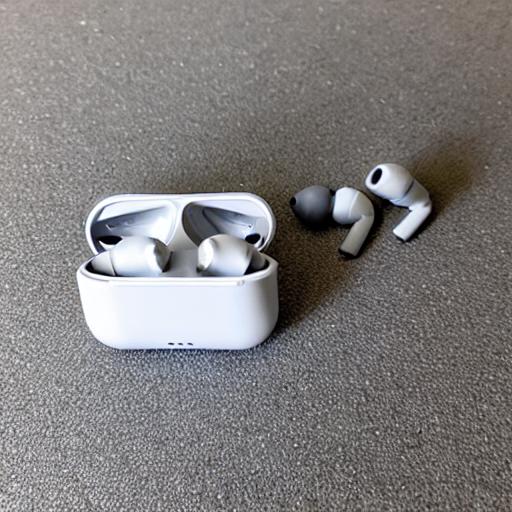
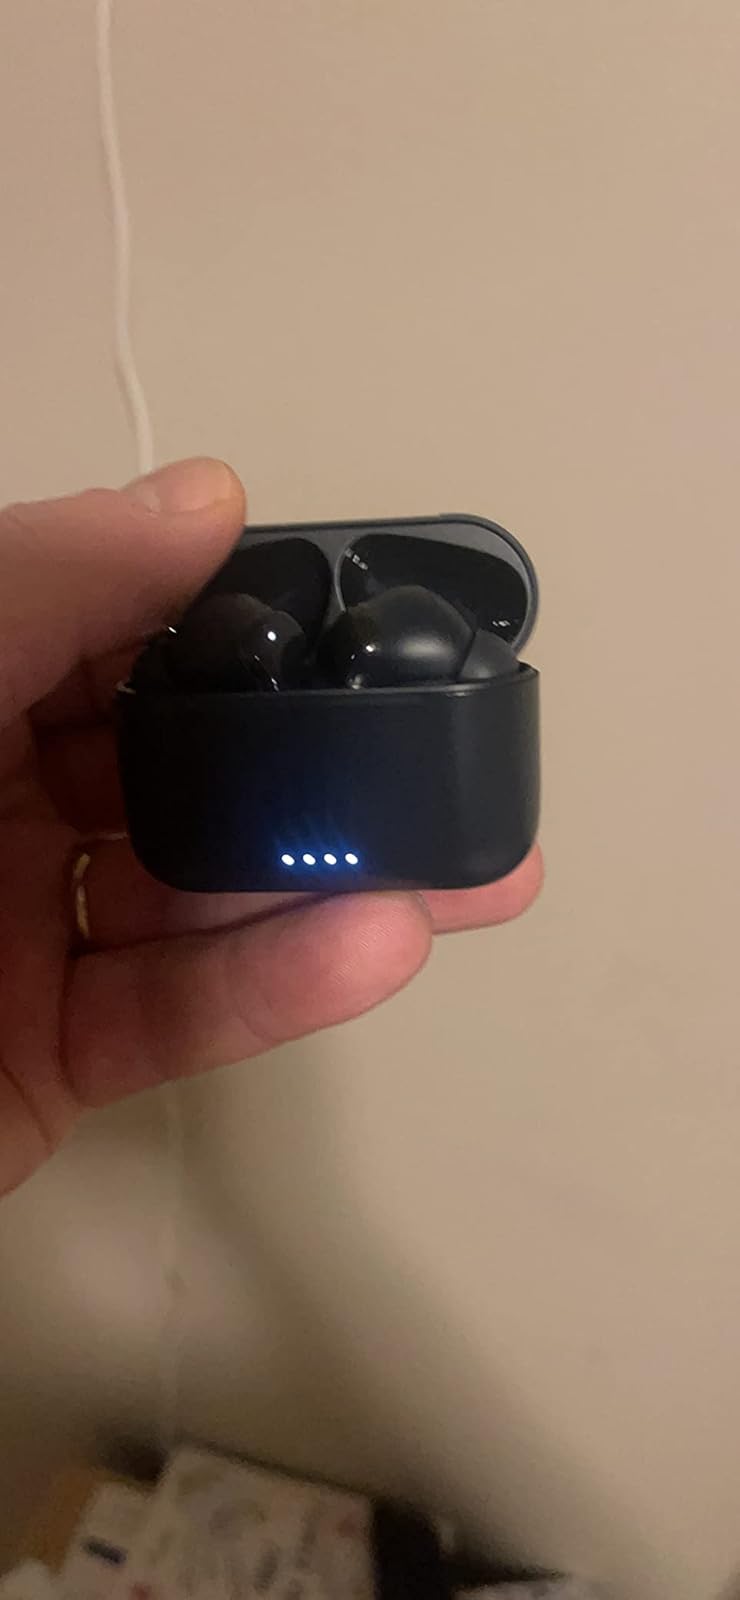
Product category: earbuds
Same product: no